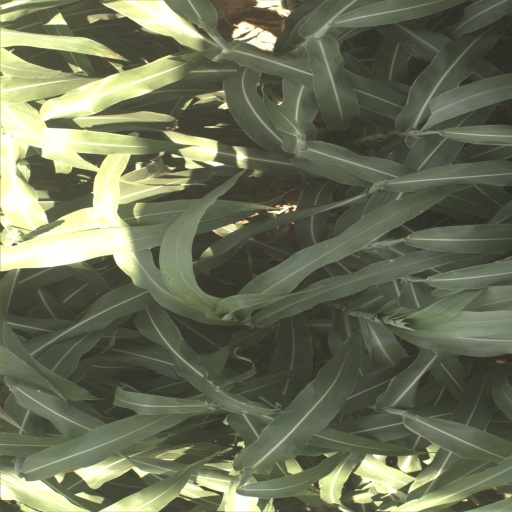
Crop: sorghum